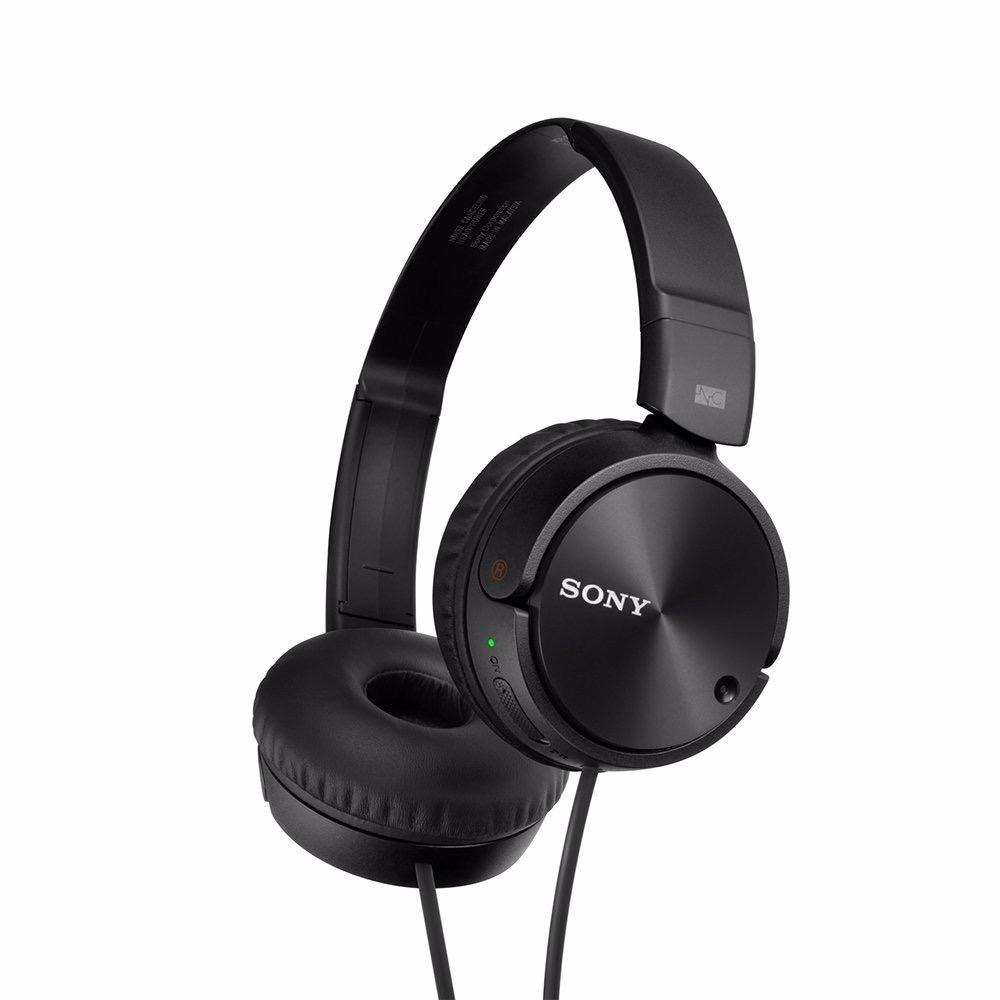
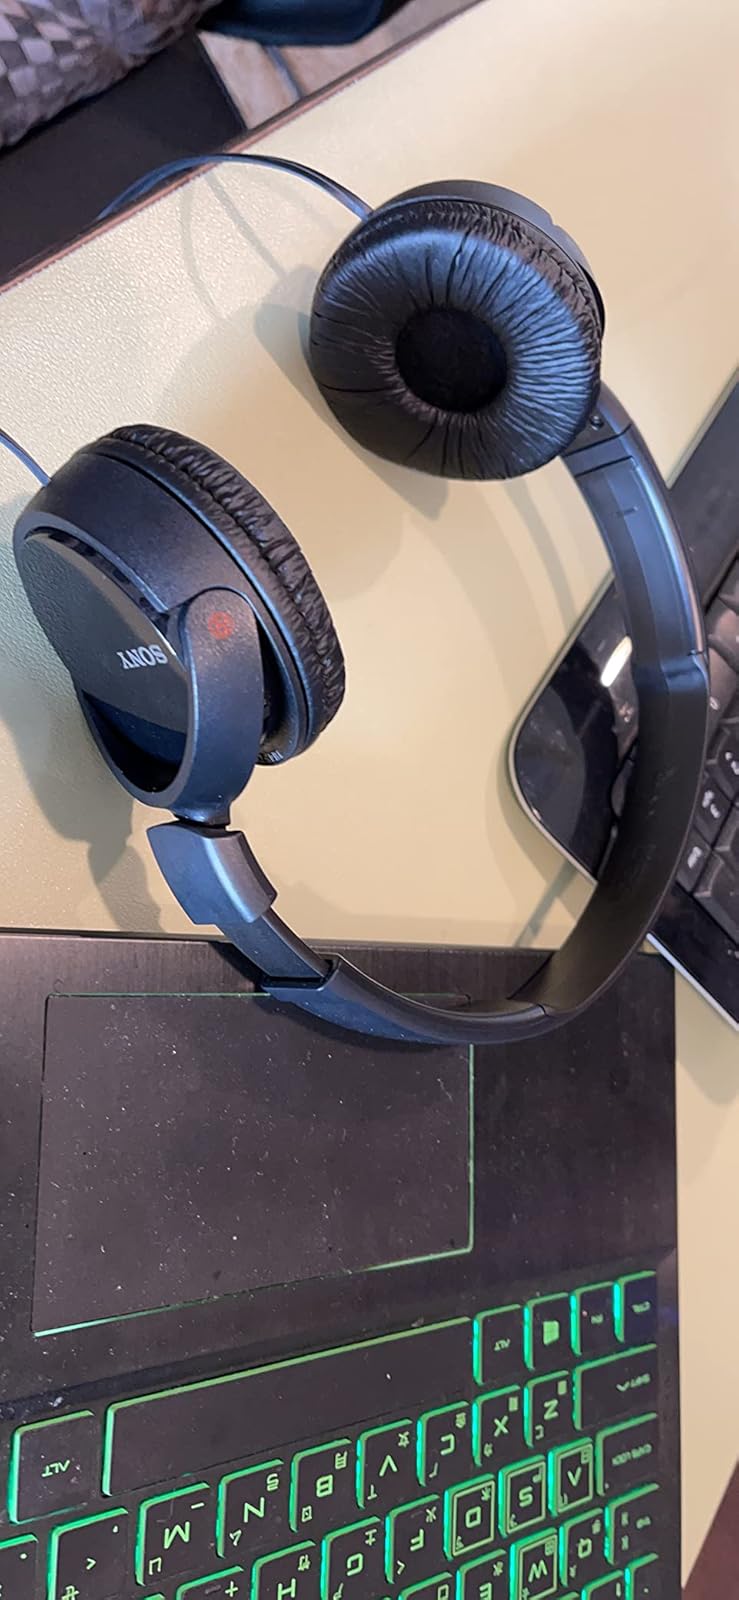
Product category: headphones
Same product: yes